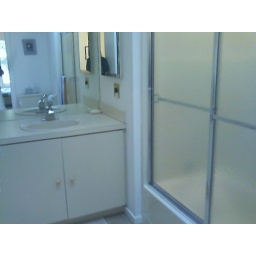
Bathroom in main floor bedroom (not private, there is another entrance from living room